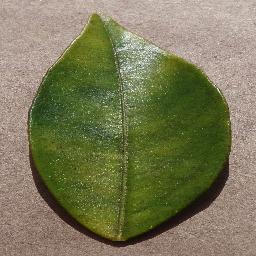
Label: Orange___Haunglongbing_(Citrus_greening)